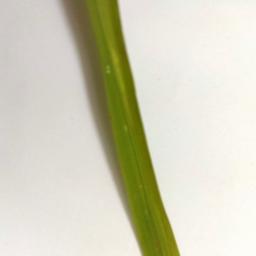
Label: Rice___Brown_Spot